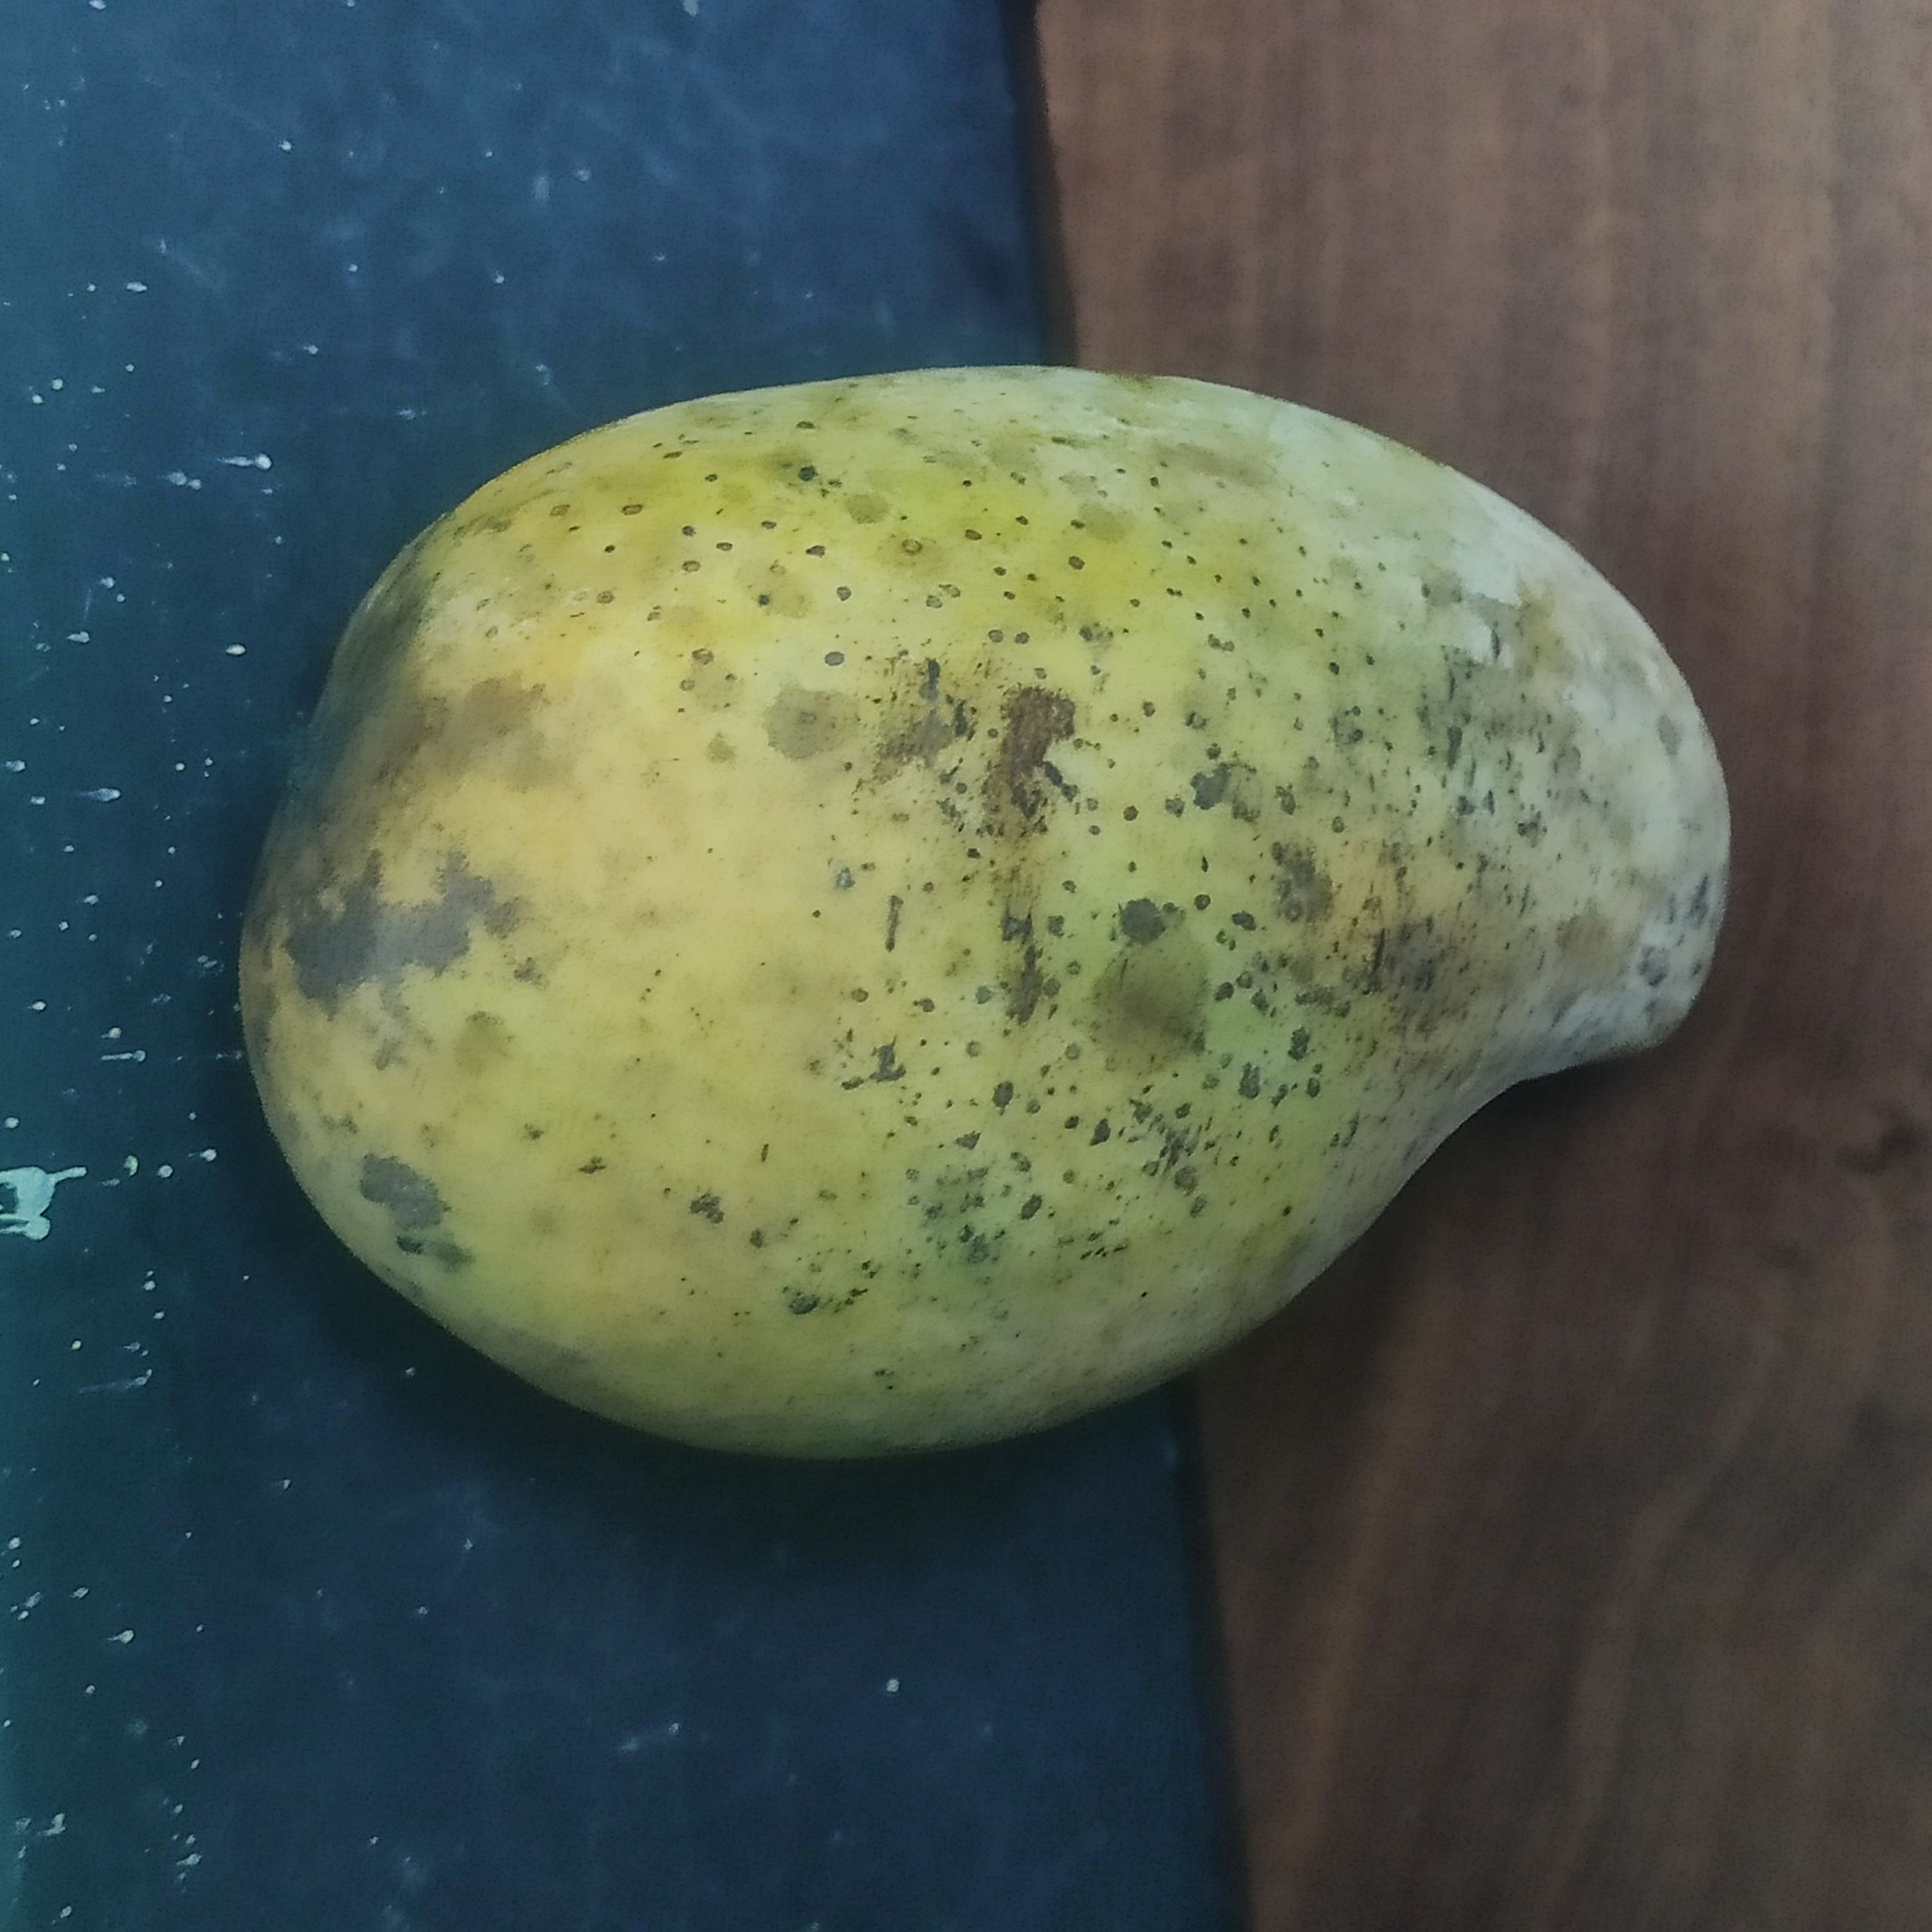
Fruit: mango
Grade: 2nd-grade